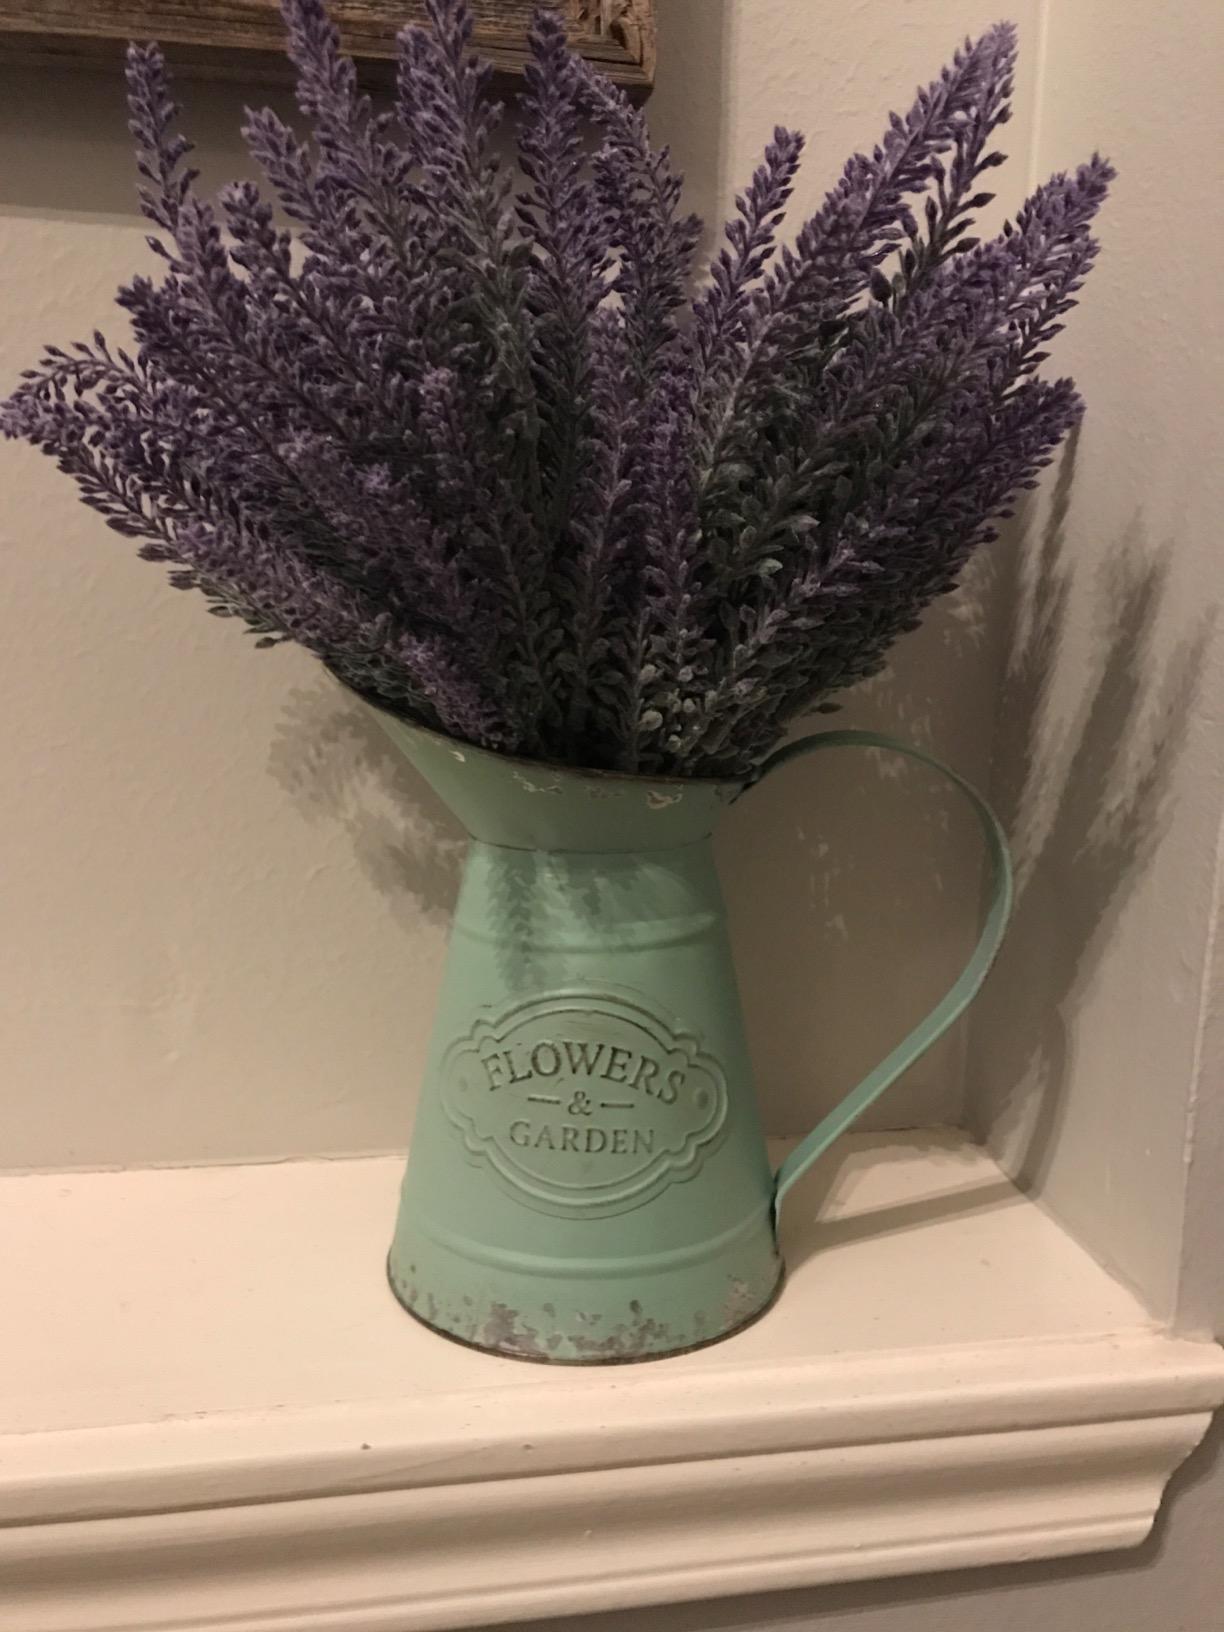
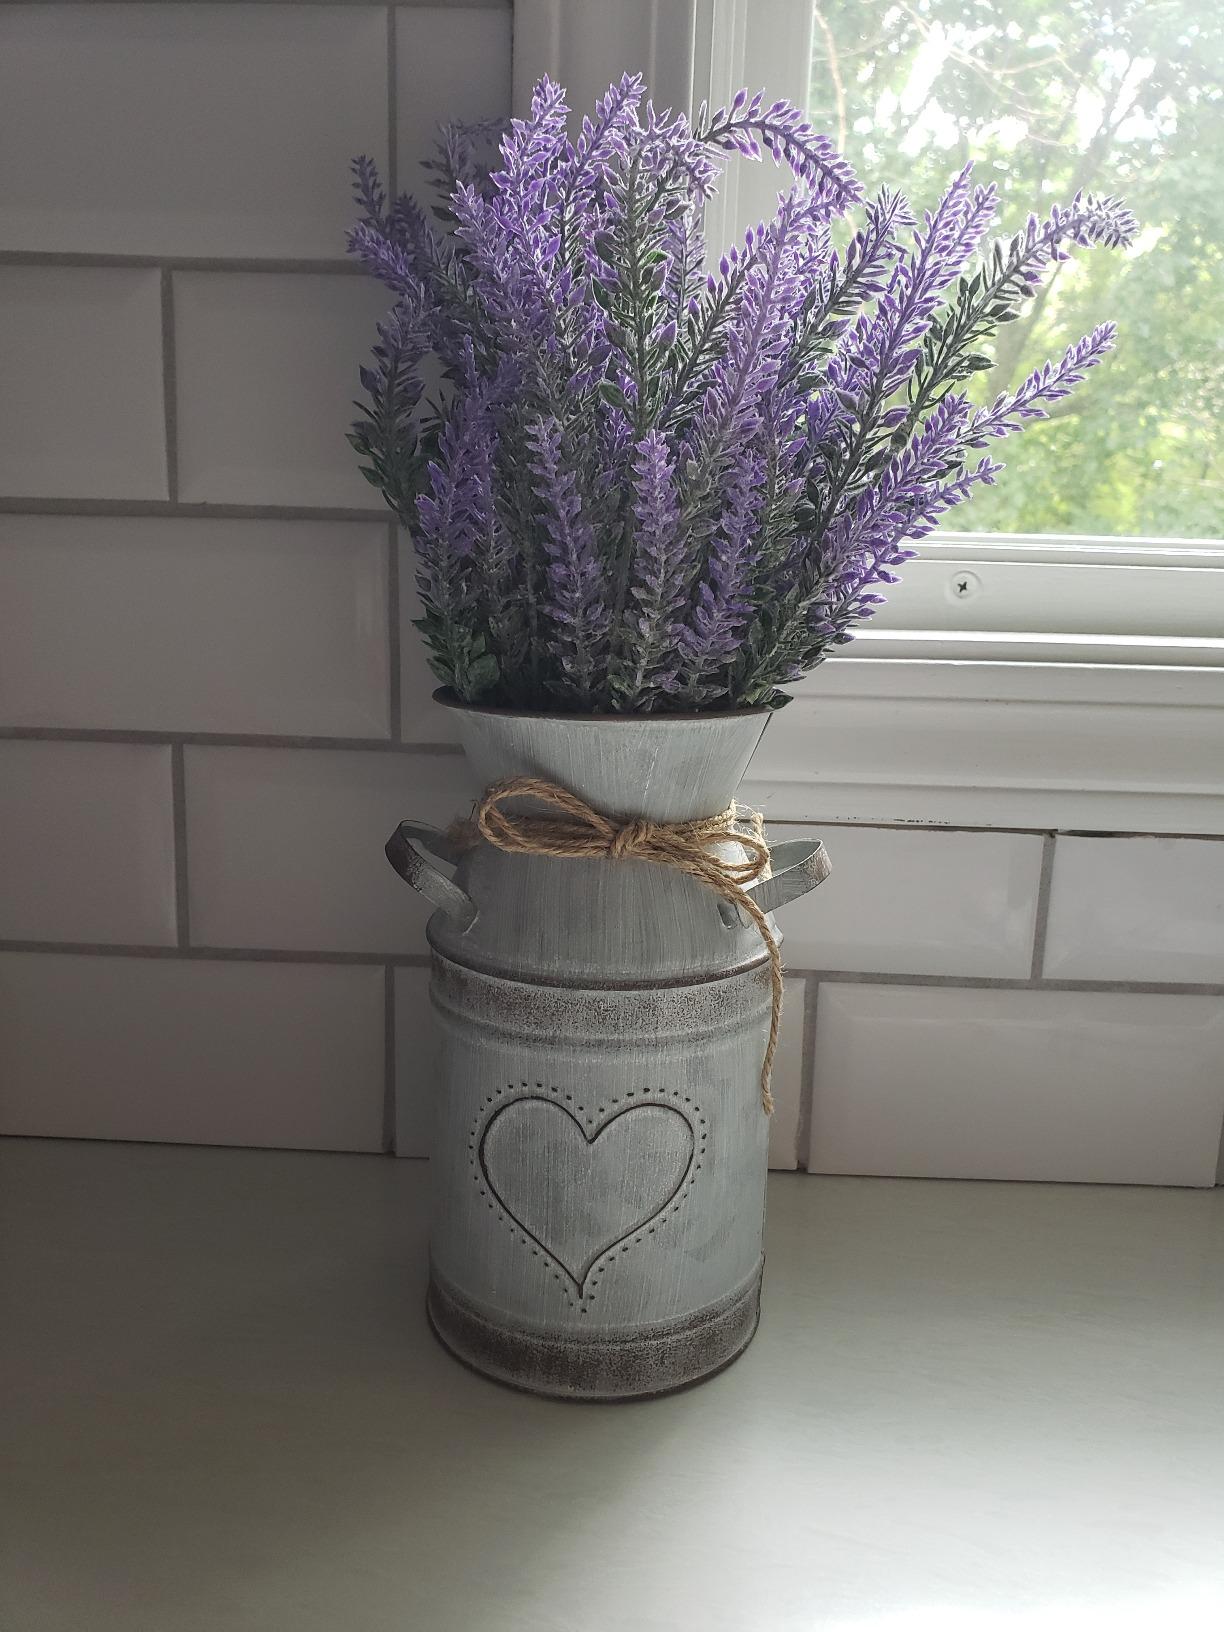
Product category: vase
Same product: no